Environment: real
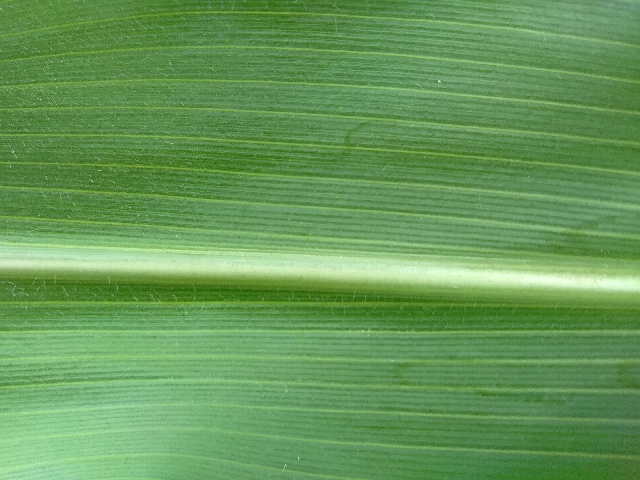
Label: healthy